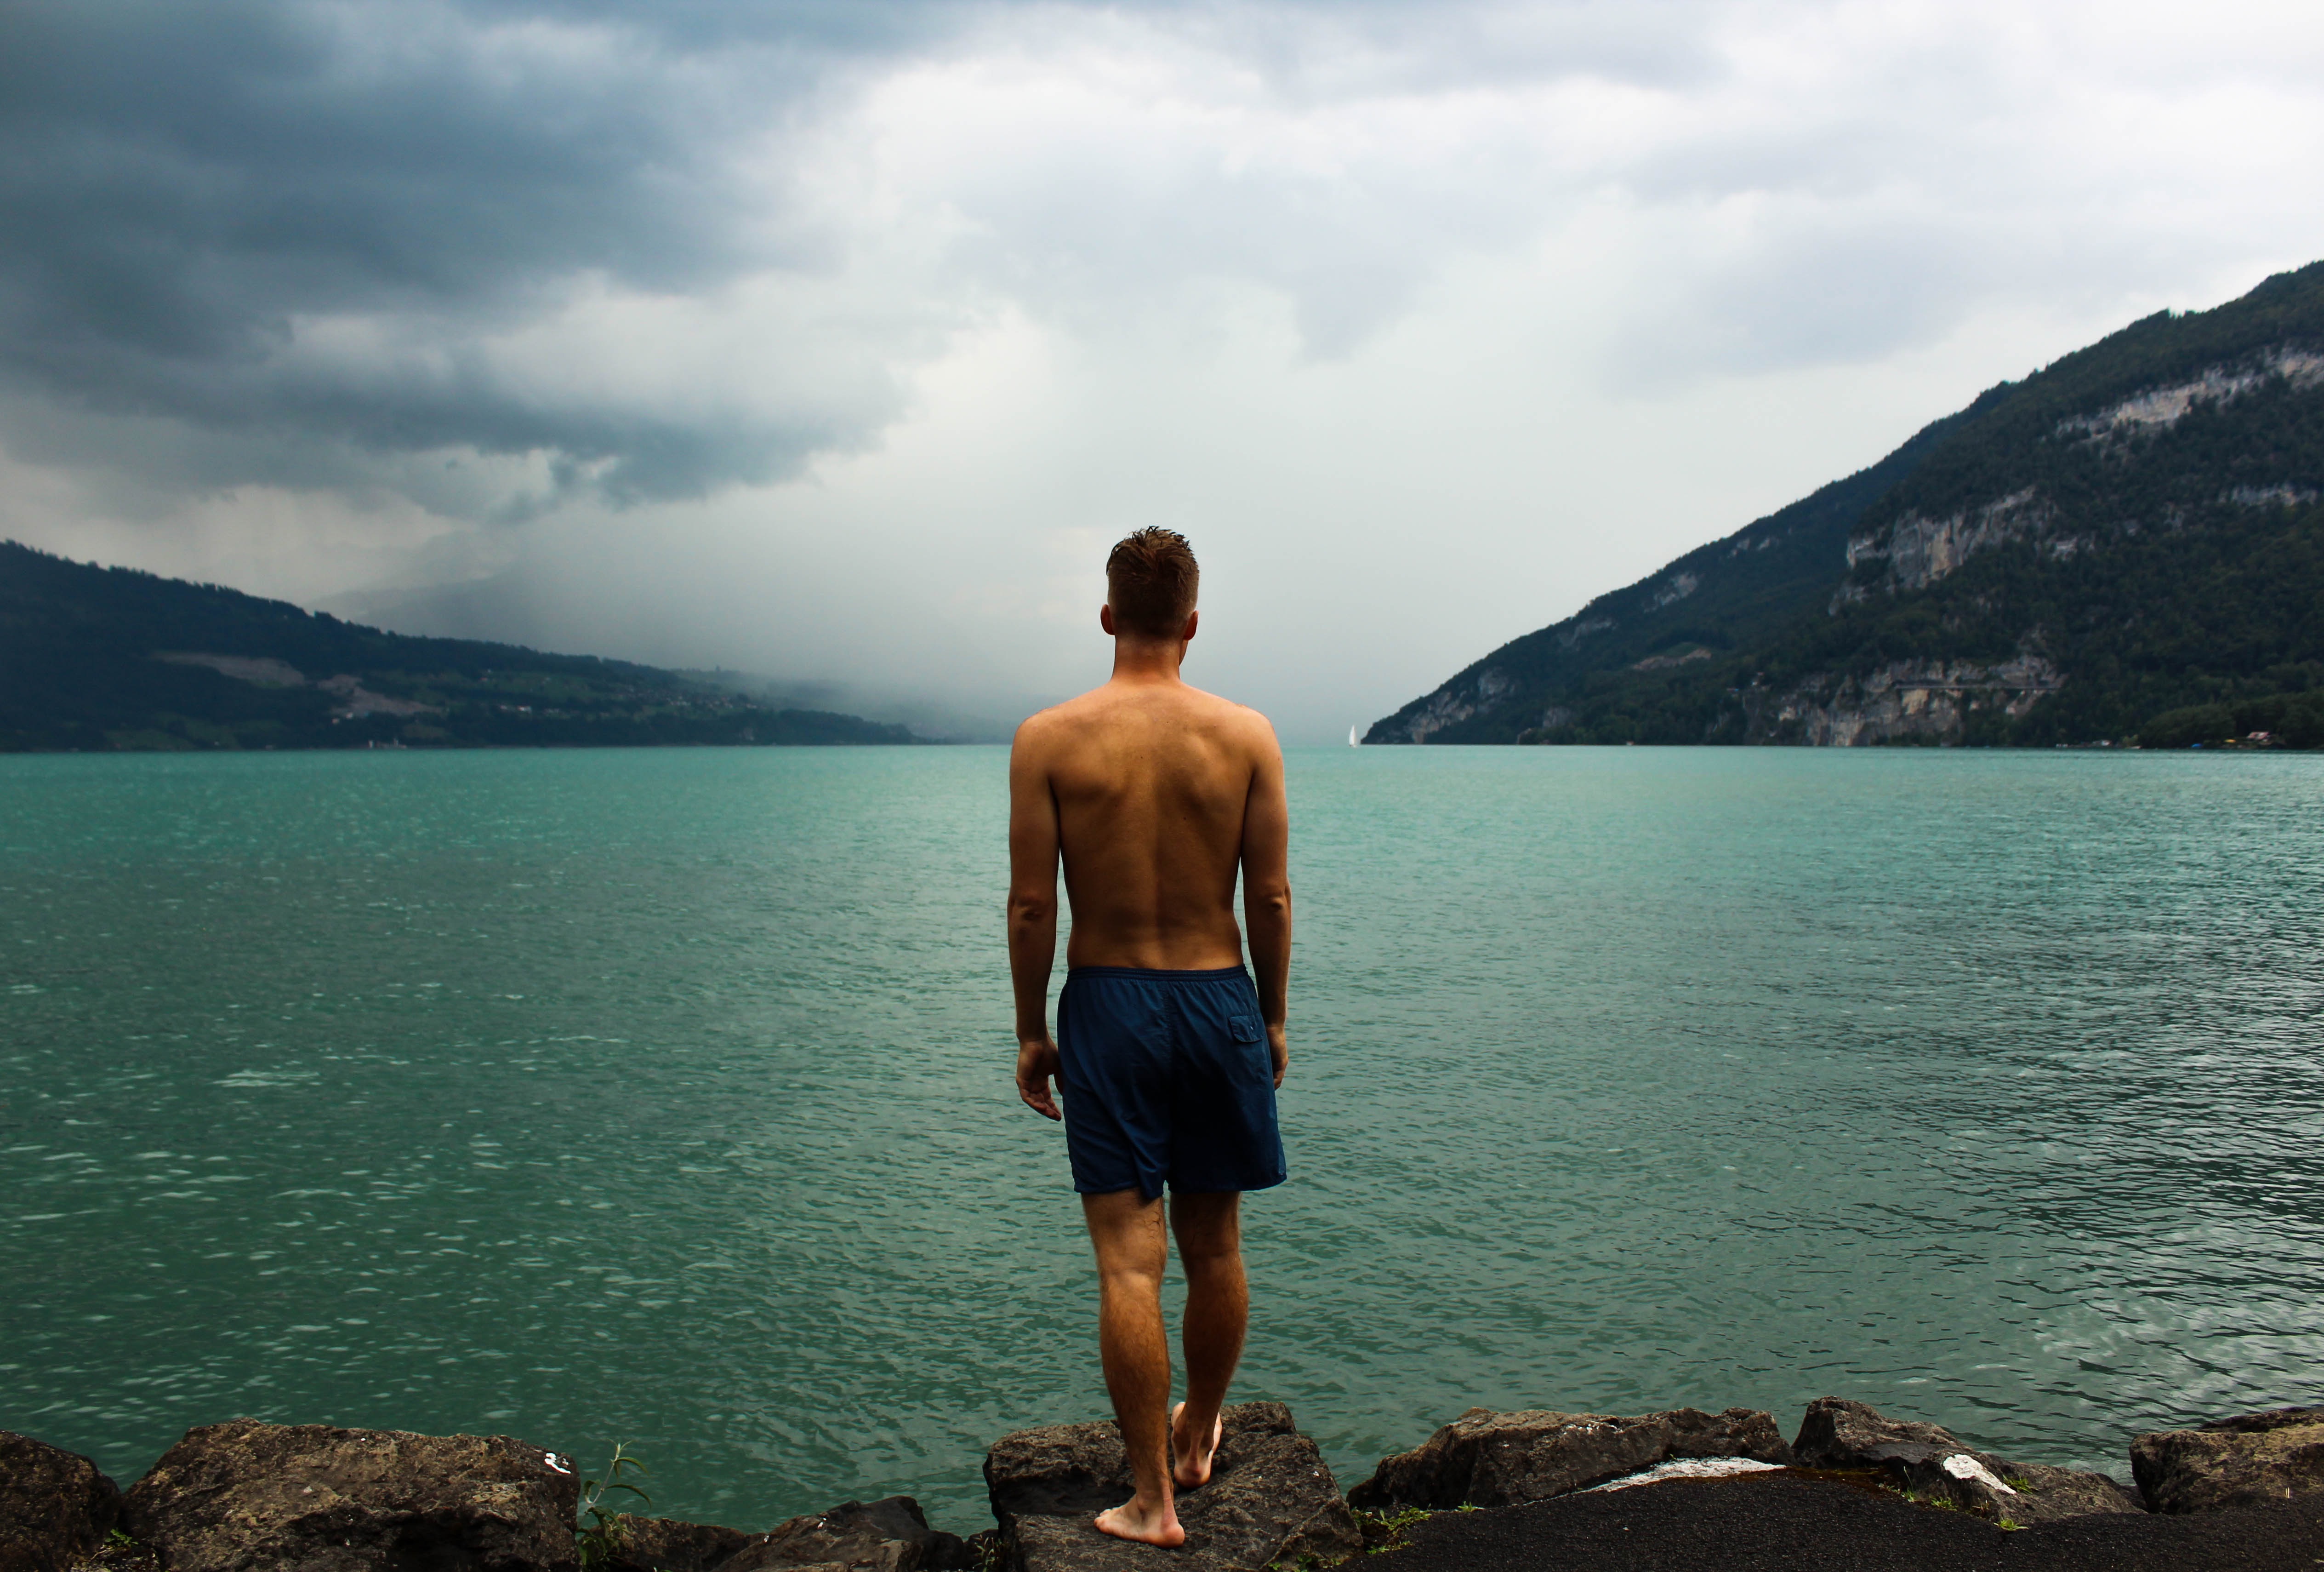
man, beach, sea, coast, water, rock, ocean, horizon, mountain, shore, lake, vacation, cliff, bay, island, terrain, body of water, swimsuit, cape